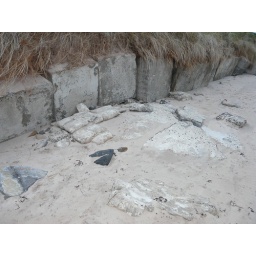
Ruined sand bag pillbox in front of tank blocks.Nu245 238